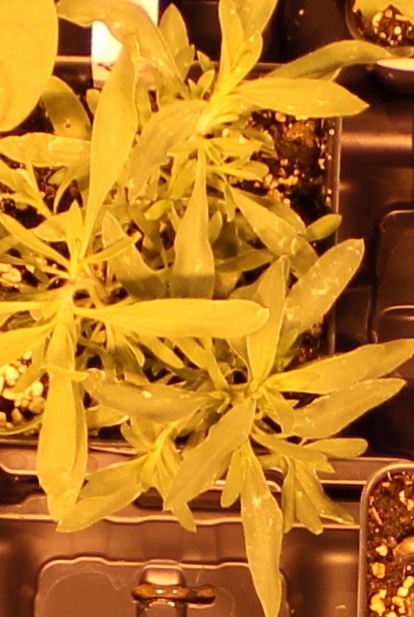
Label: Kochia